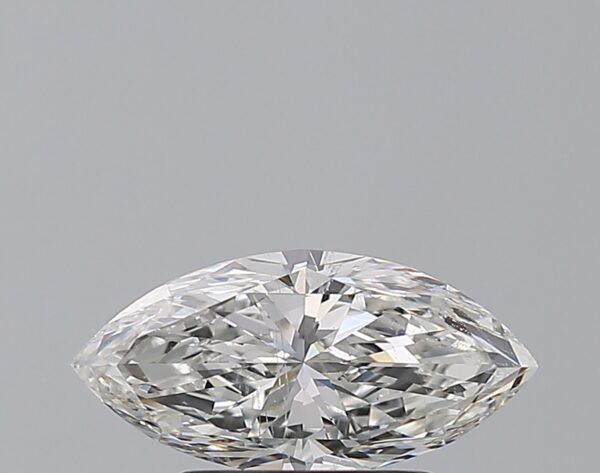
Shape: marquise
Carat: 1.2
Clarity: SI1
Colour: G
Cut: VG
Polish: EX
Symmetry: VG
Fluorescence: F
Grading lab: GIA
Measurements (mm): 10.71 x 5.22 x 3.46